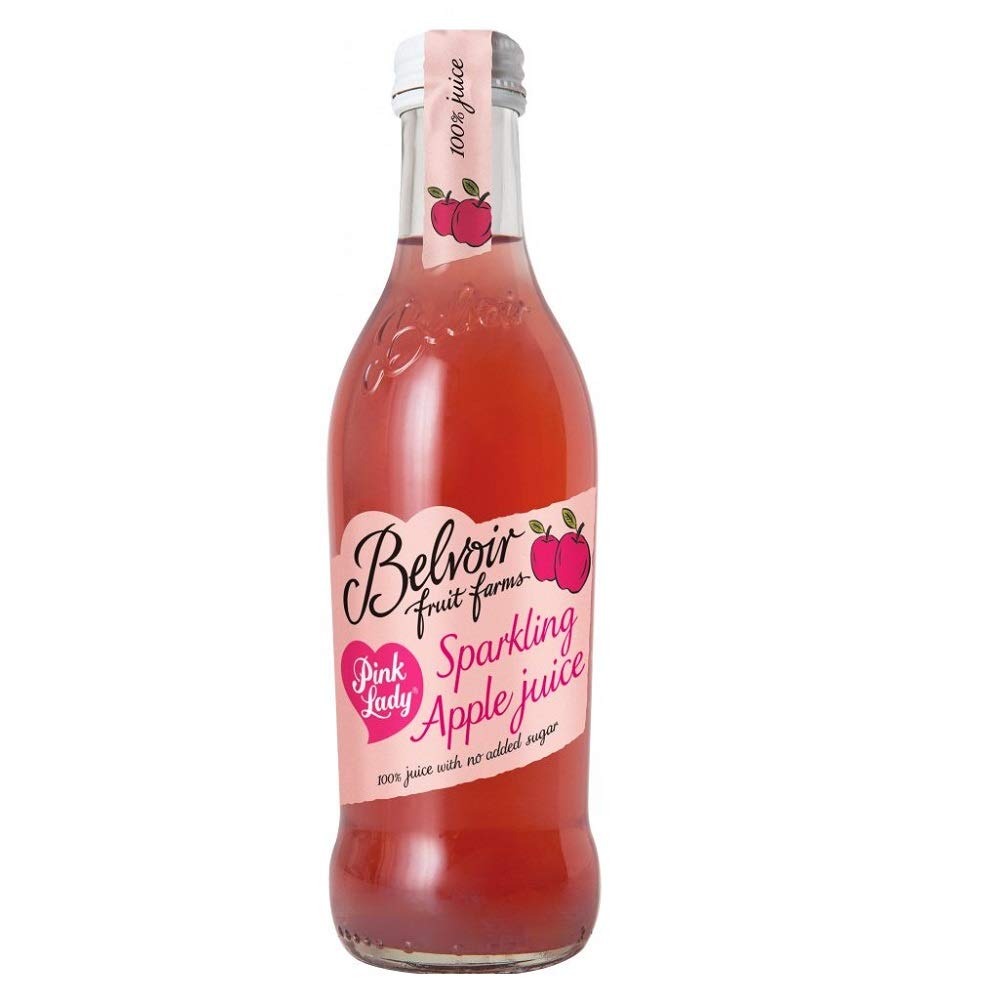
Item Name: Belvoir Pink Lady Presse 250ml (Pack of 6)
Bullet Point 1: 100% juice with no added sugar
Bullet Point 2: a beautifully fresh, sweet aroma and flavours of freshly pressed apples
Bullet Point 3: Sparkling Pink Lady Apple Juice
Bullet Point 4: No artificial sweeteners, preservatives or flavourings
Product Description: This gently sparkling Pink Lady apple juice has a beautifully fresh, sweet aroma and flavours of freshly pressed apples. Made by blending both clear and cloudy apple juices to give a deliciously refreshing, sweet apple flavour. The drink is a warm pink colour with a slight cloud and may contain some sediment at the base of the bottle from the apple juice.
Value: 50.72
Unit: Fl Oz

Price: 33.51